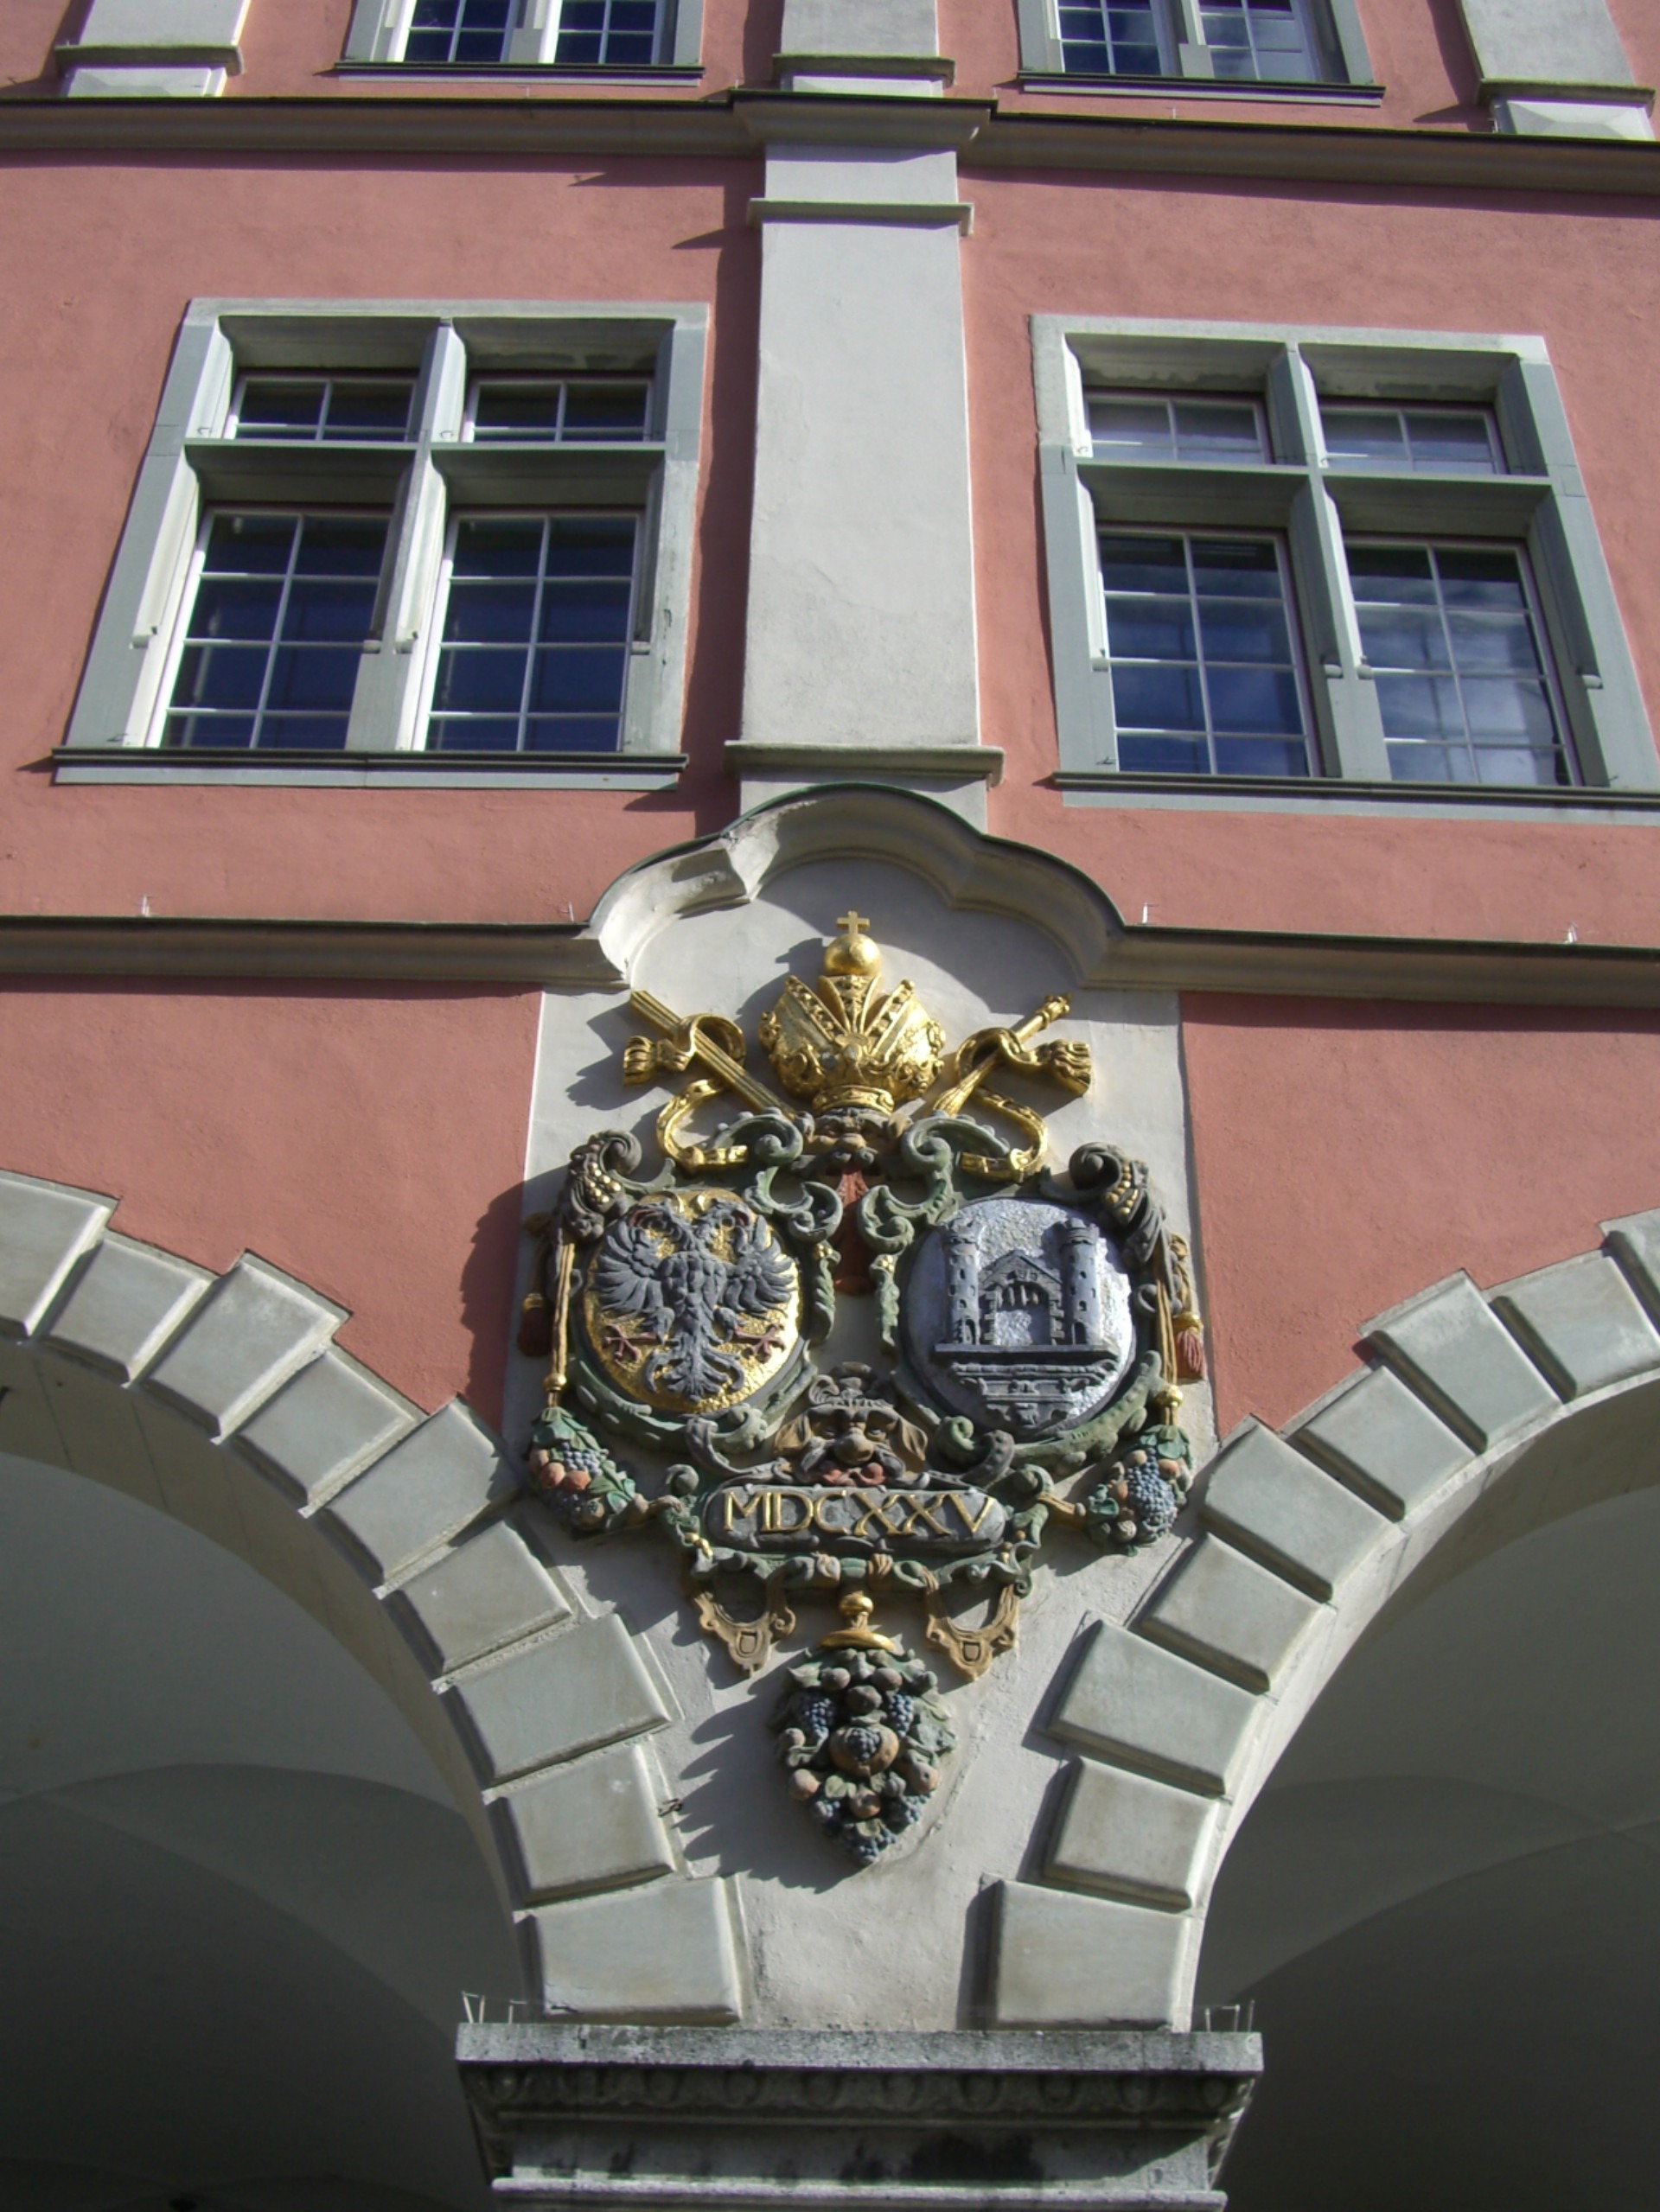
architecture, window, facade, art, archway, coat of arms, imperial eagle, ravensburg, early baroque, old theater, crest relief